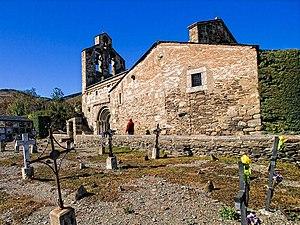
L'église Saint-Estève est une église romane située à Guils de Cerdanya, commune espagnole de la comarque de Basse-Cerdagne en Catalogne.